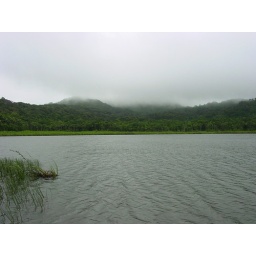
There always seemed to be clouds around the lake before the hurricane hit.